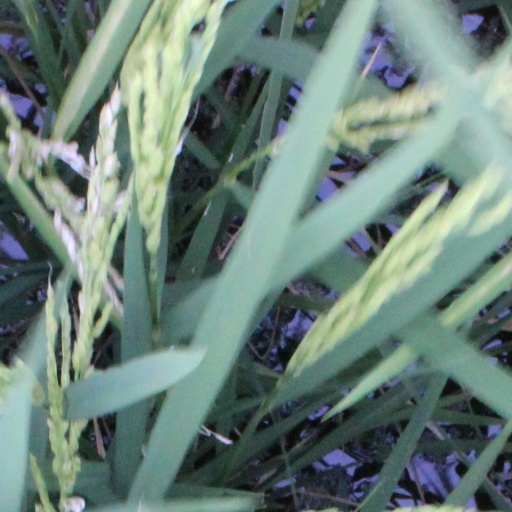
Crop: rice